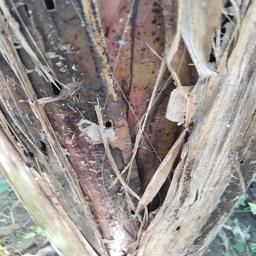
Label: BACTERIAL SOFT ROT